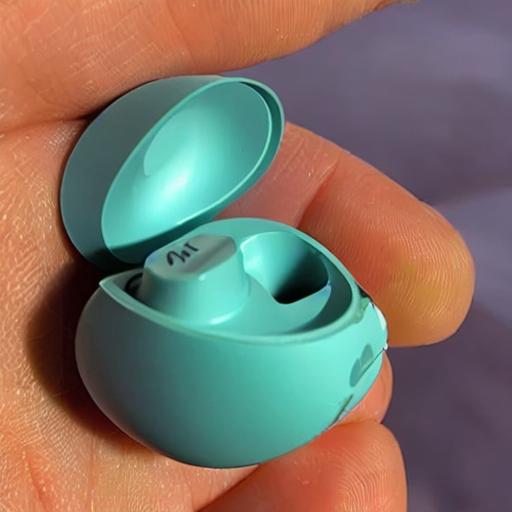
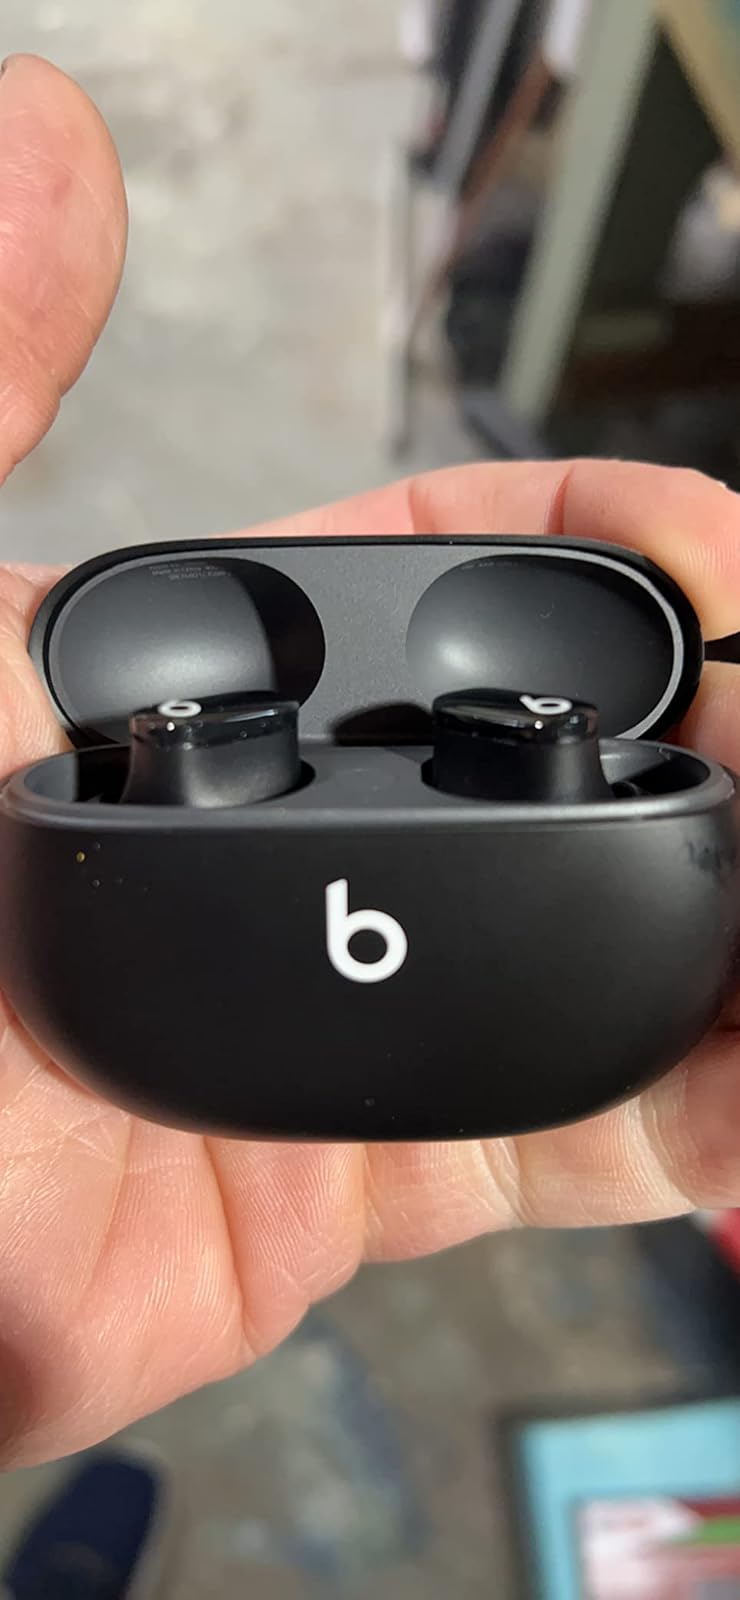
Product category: earbuds
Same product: no